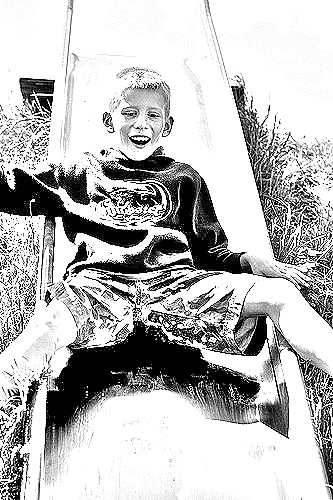
Portrait style: Sketch Portrait